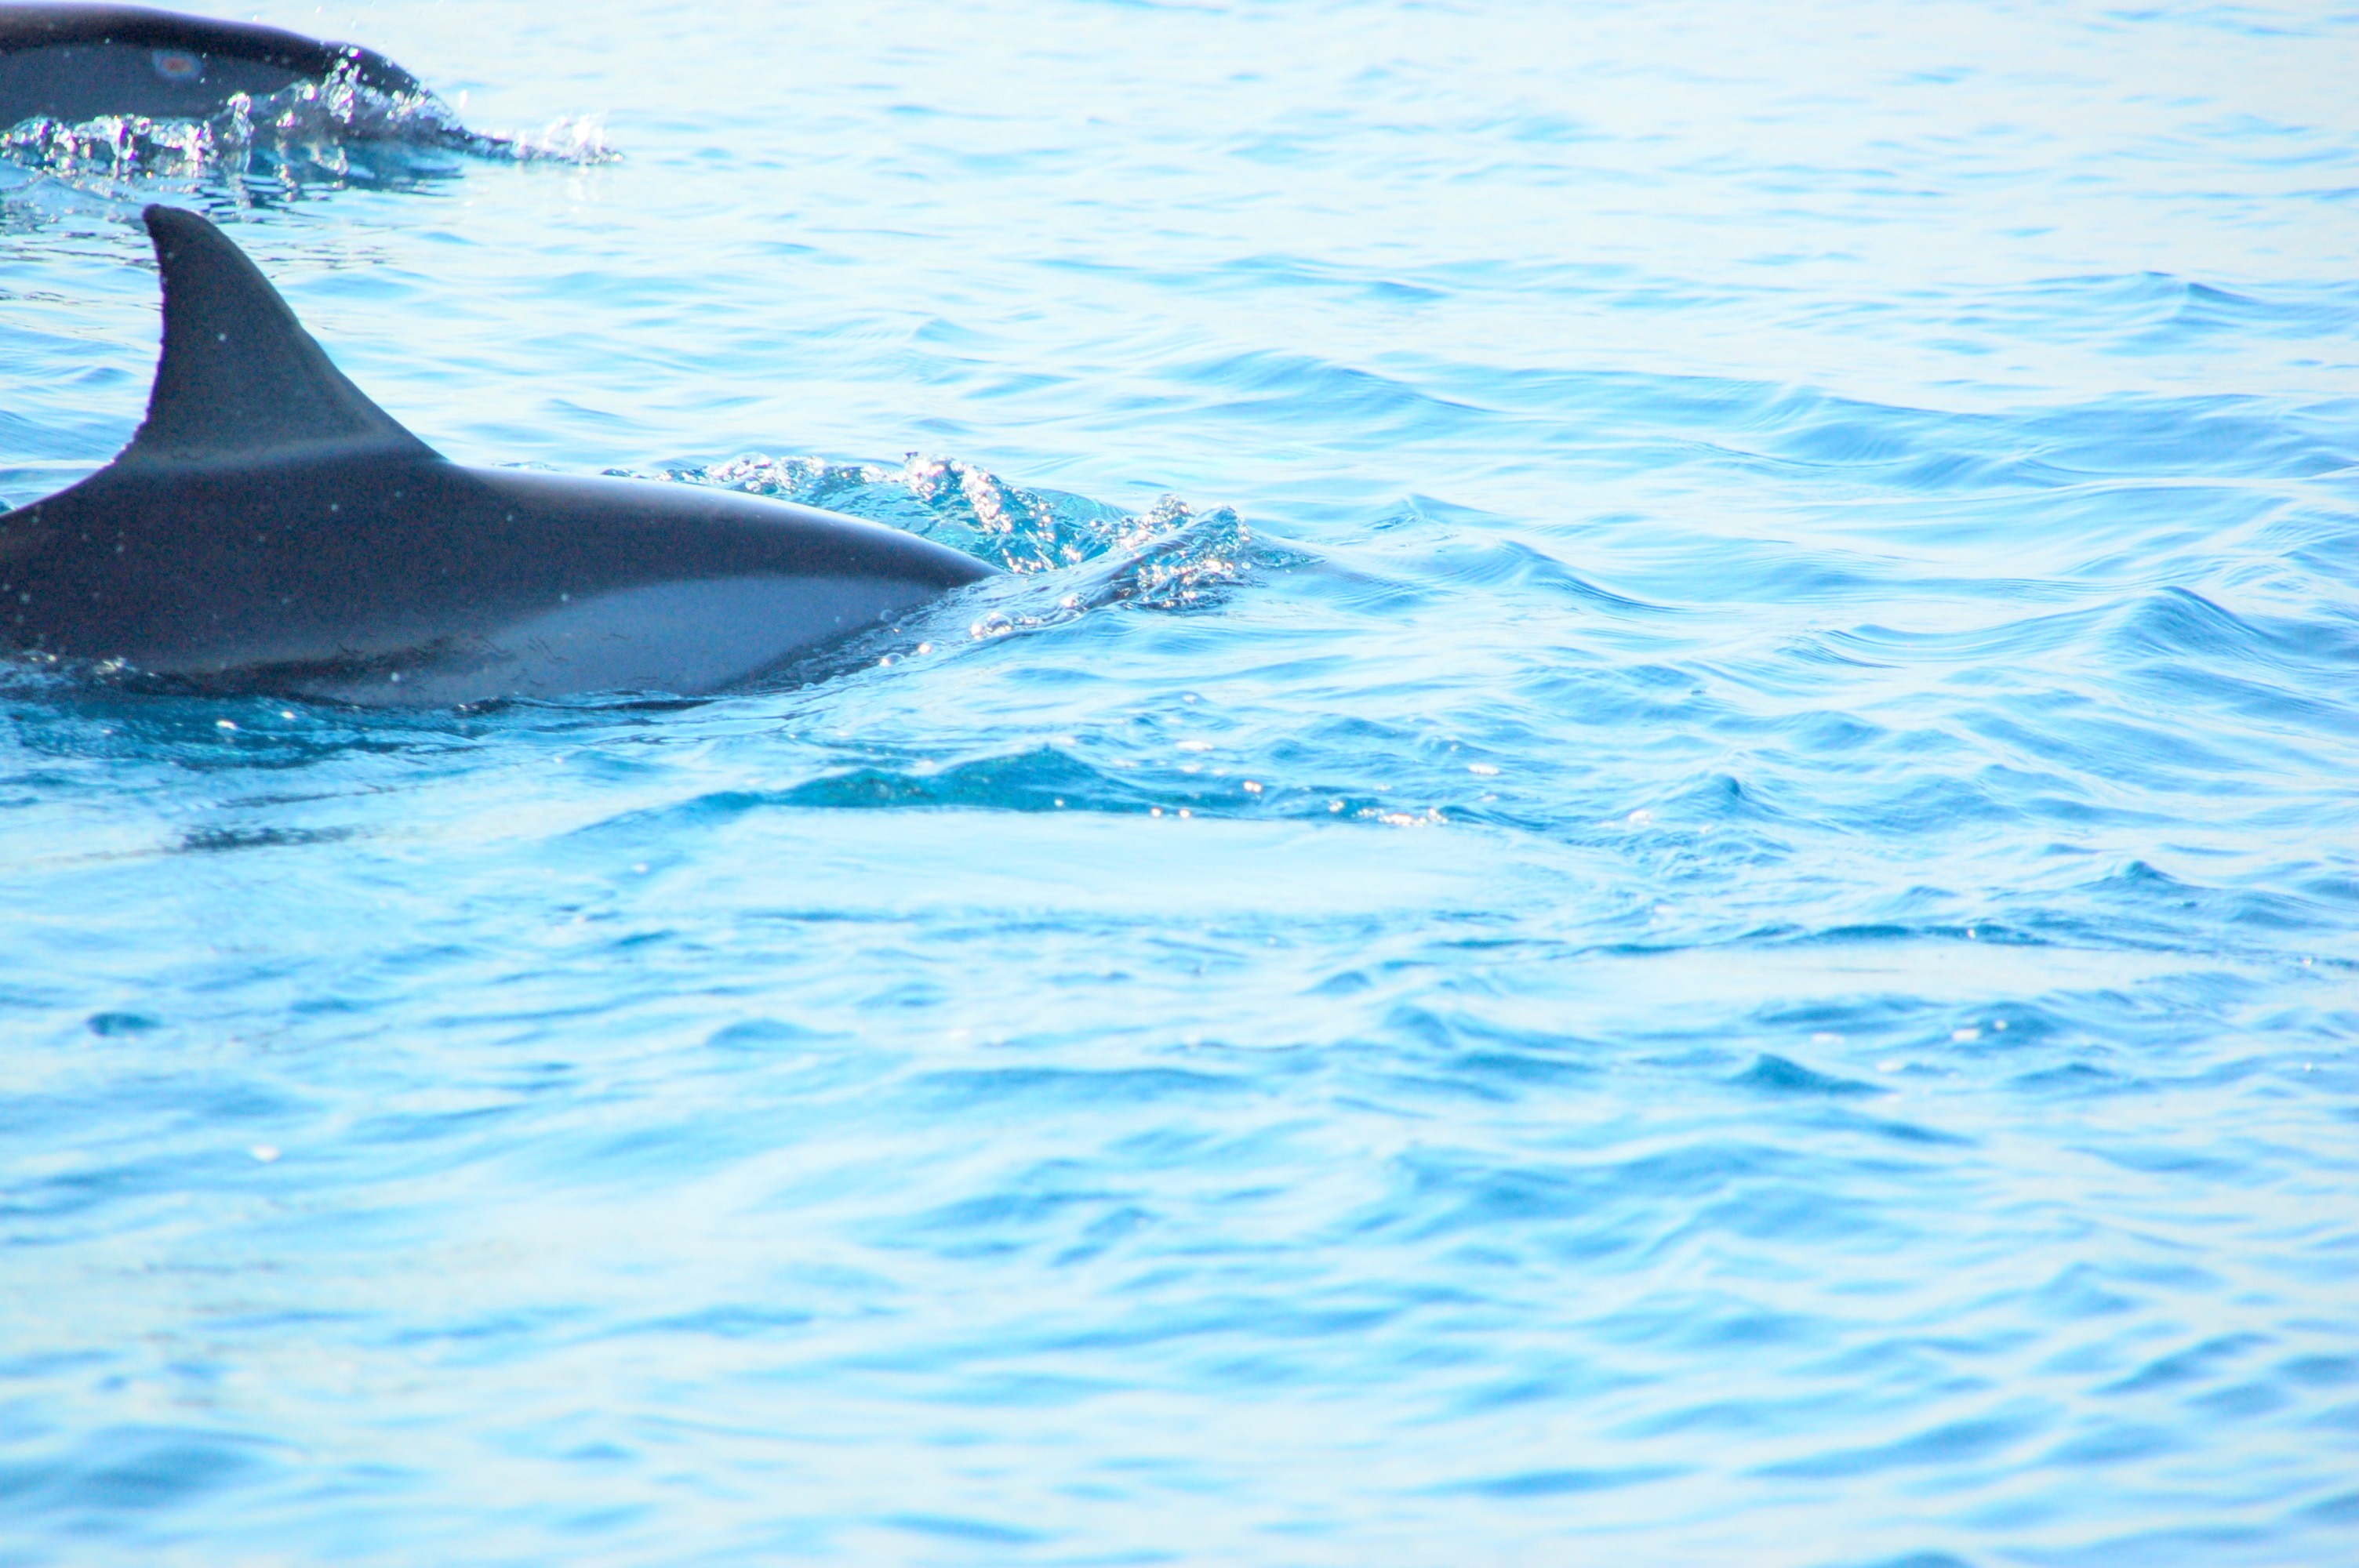
sea, ocean, biology, holiday, mammal, vertebrate, dolphin, bali, marine mammal, killer whale, wind wave, marine biology, whales dolphins and porpoises, common bottlenose dolphin, short beaked common dolphin